Art of the 2019–2020 Hong Kong protests

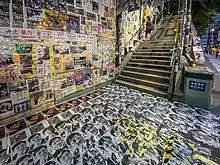
Portraits of pro-Beijing lawmaker Junius Ho plastered on the ground near a Lennon Wall.

Hundreds of portraits of key government supporters and officials were plastered on the ground on footbridges and underpasses, allowing pedestrians to step on them as a way to vent their anger. On some Lennon Walls, citizens can use a slipper hung by protesters to strike the portrait in a manner that resembles something called "villain hitting". Areas near Lennon Walls became sites for art exhibitions; protest art was pasted on the wall, the ground, and/or roofs. Lennon Walls led to conflicts between pro-democracy and pro-Beijing citizens, some of whom attempted to tear messages off the walls and physically assaulted pro-democracy activists. Police removed officers' personal information from a wall in Tai Po. Protesters declared they would put up hundreds more Lennon Walls for each one removed. To prevent walls from being torn down easily, protesters covered them with sheets of transparent plastic. During marches, some protesters turned themselves into "Lennon Man" as other protesters stuck post-it notes on their clothes. Lennon Walls can also be commonly seen in shops supporting the yellow economic circle.